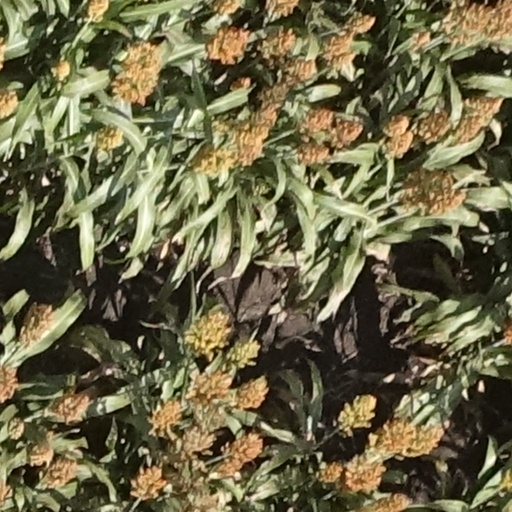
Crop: sorghum